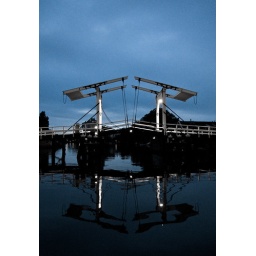
water under the bridge